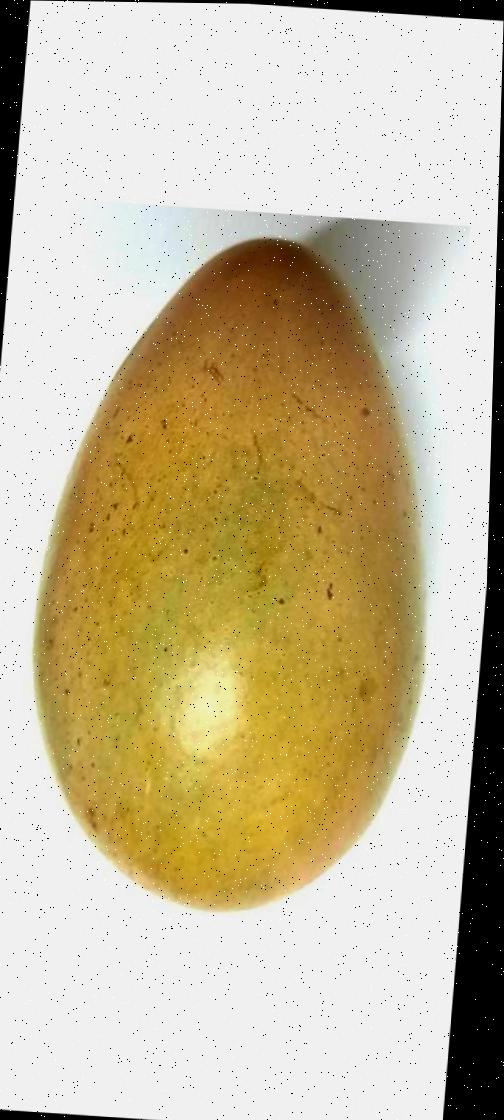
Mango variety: Shada